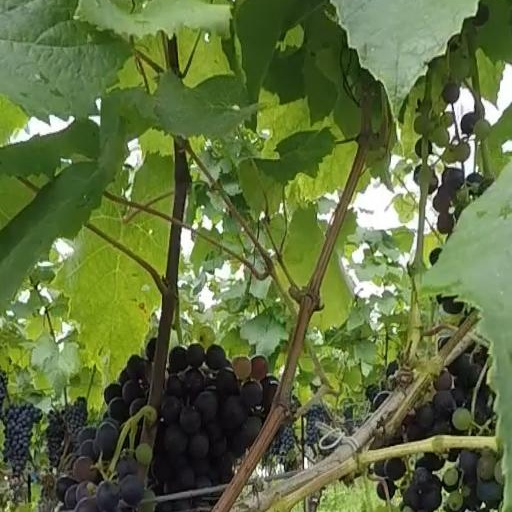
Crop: grape